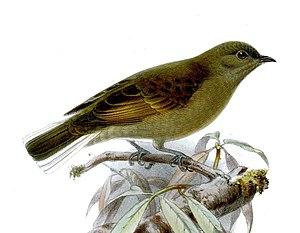
L'Indicateur pygmée est une espèce d'oiseaux de la famille des Indicatoridae.